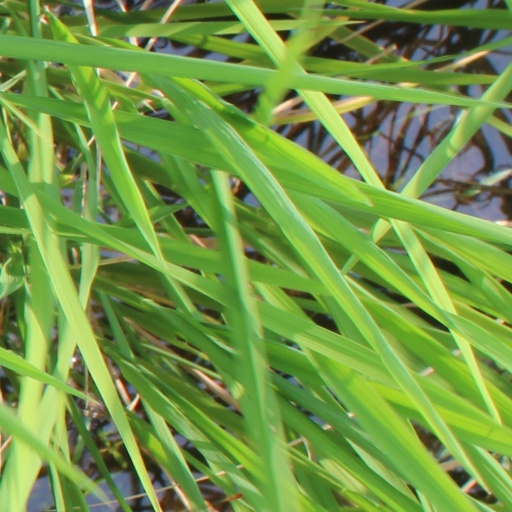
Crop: rice